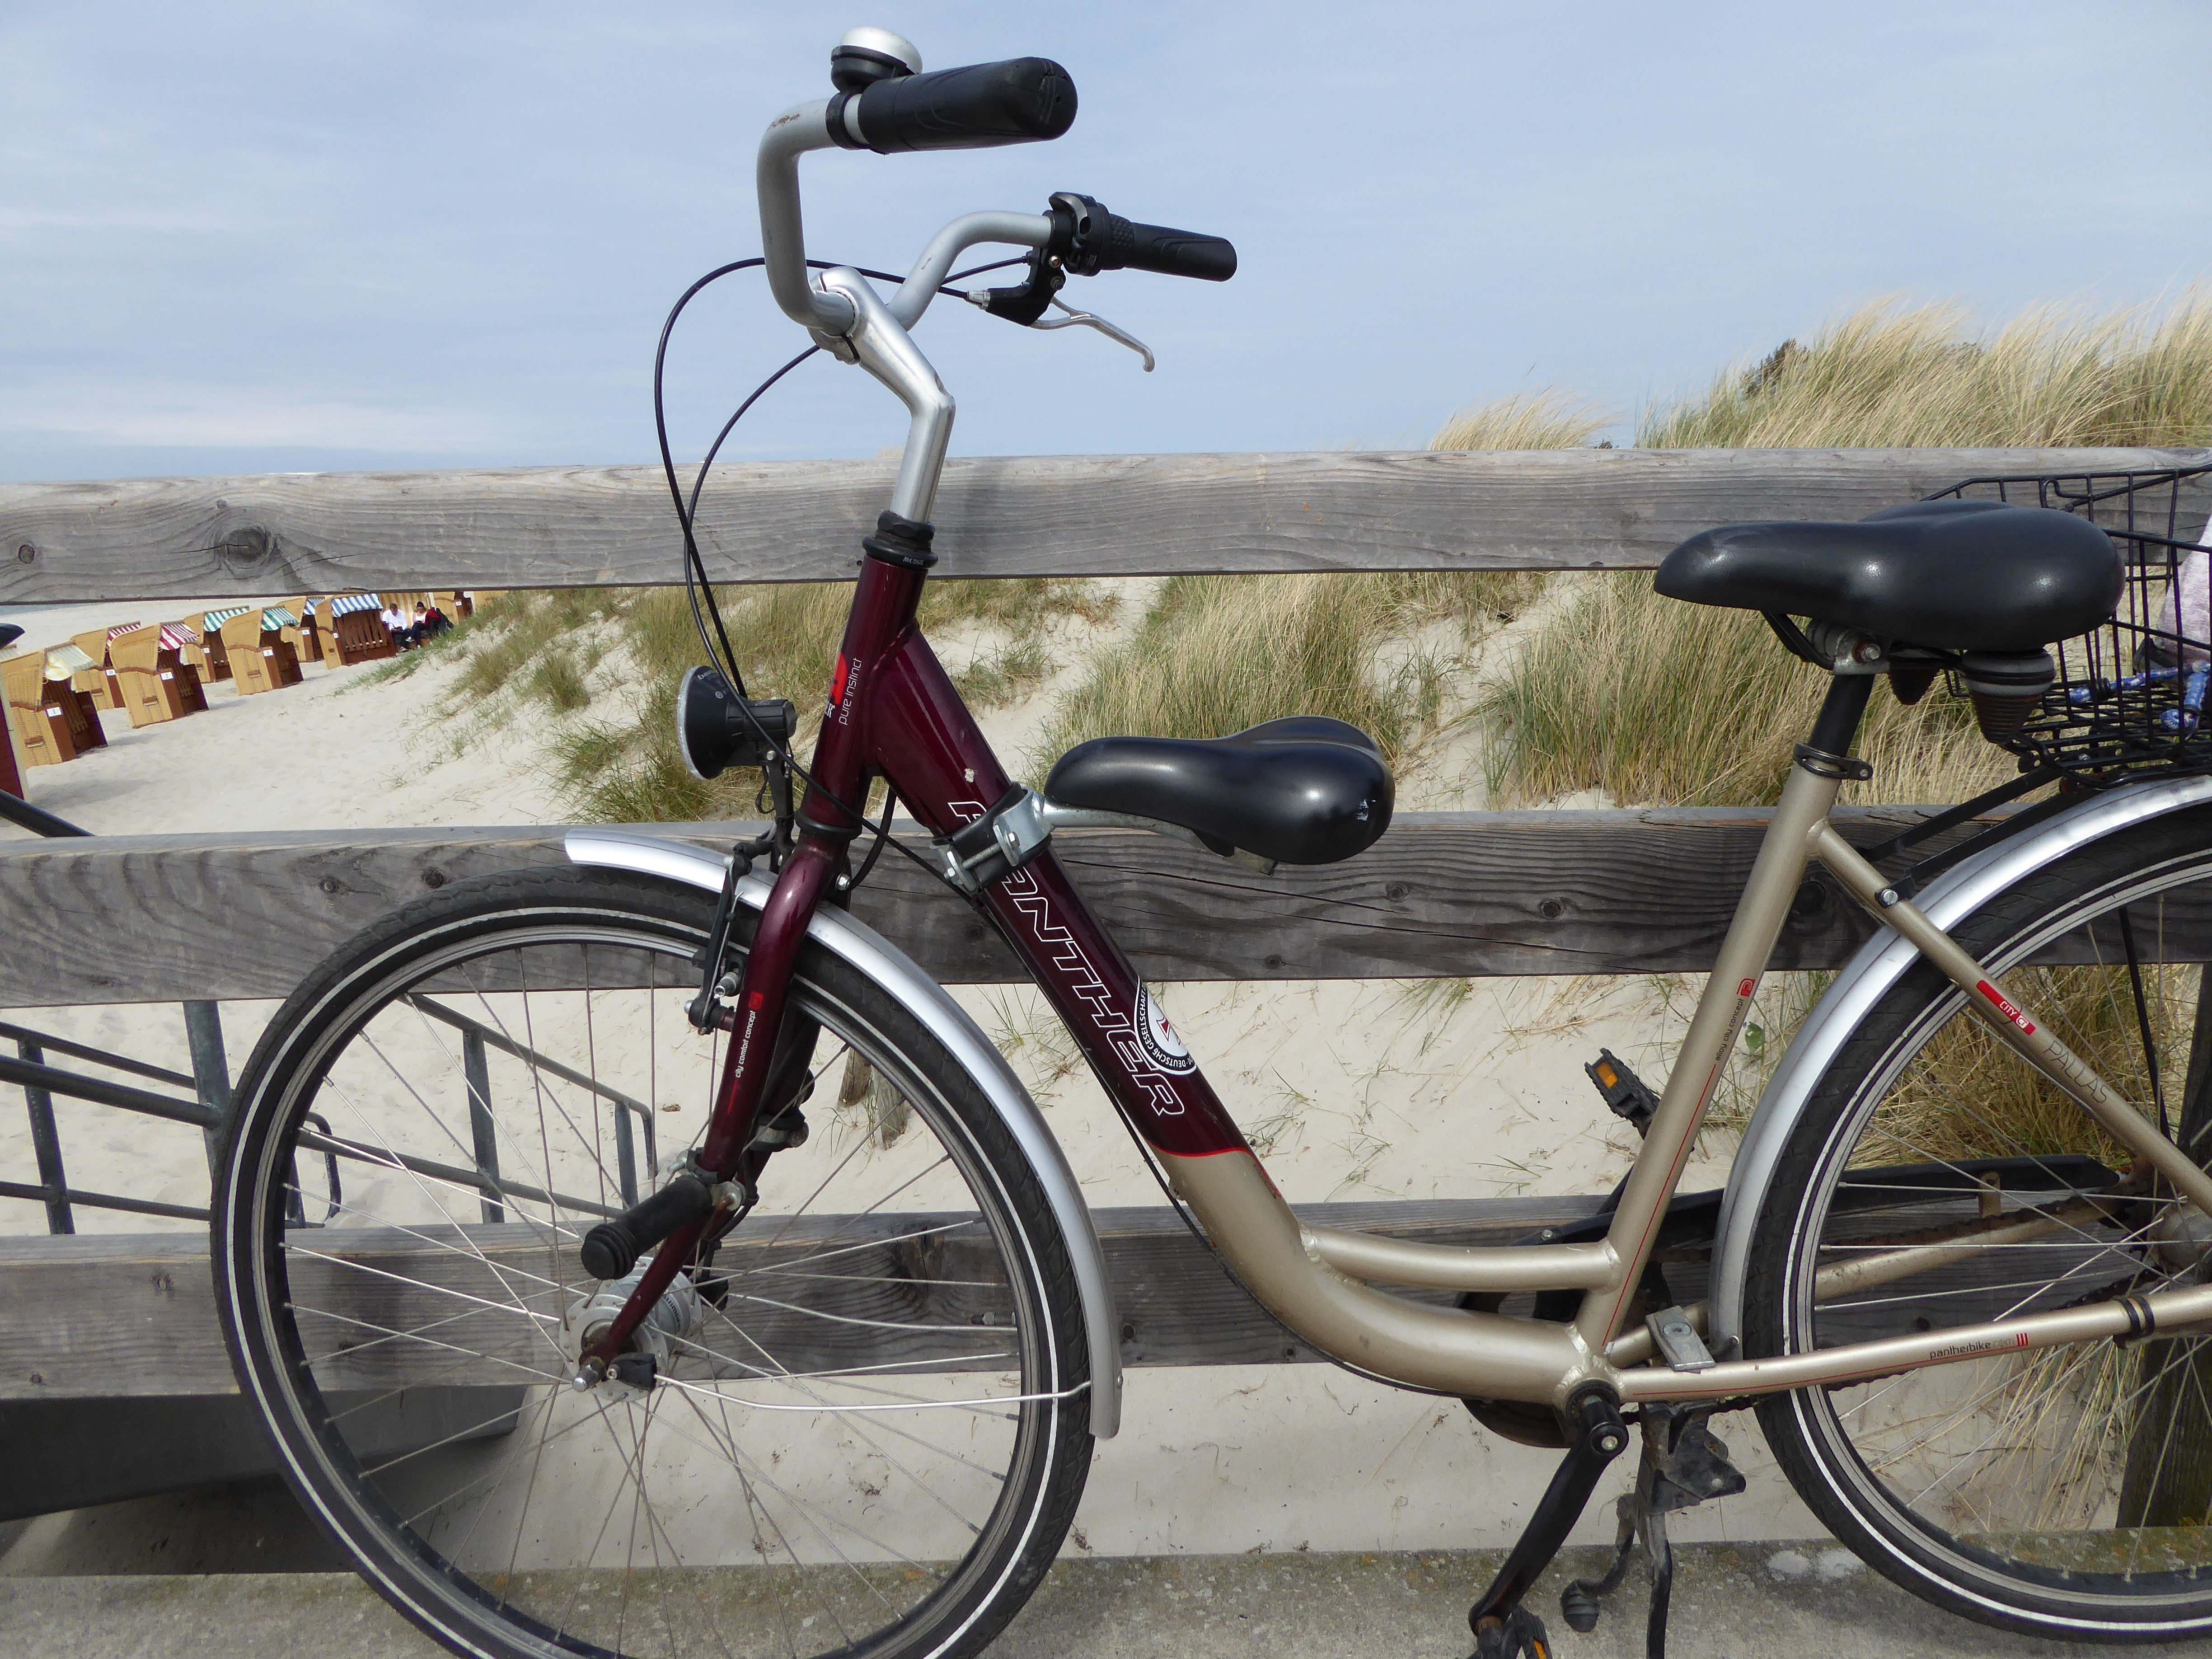
sea, cold, wheel, lake, bicycle, bike, summer, vehicle, holiday, sports equipment, mountain bike, clouds, baltic sea, beach chair, sand beach, land vehicle, rugen, cyclo cross bicycle, road bicycle, racing bicycle, hybrid bicycle